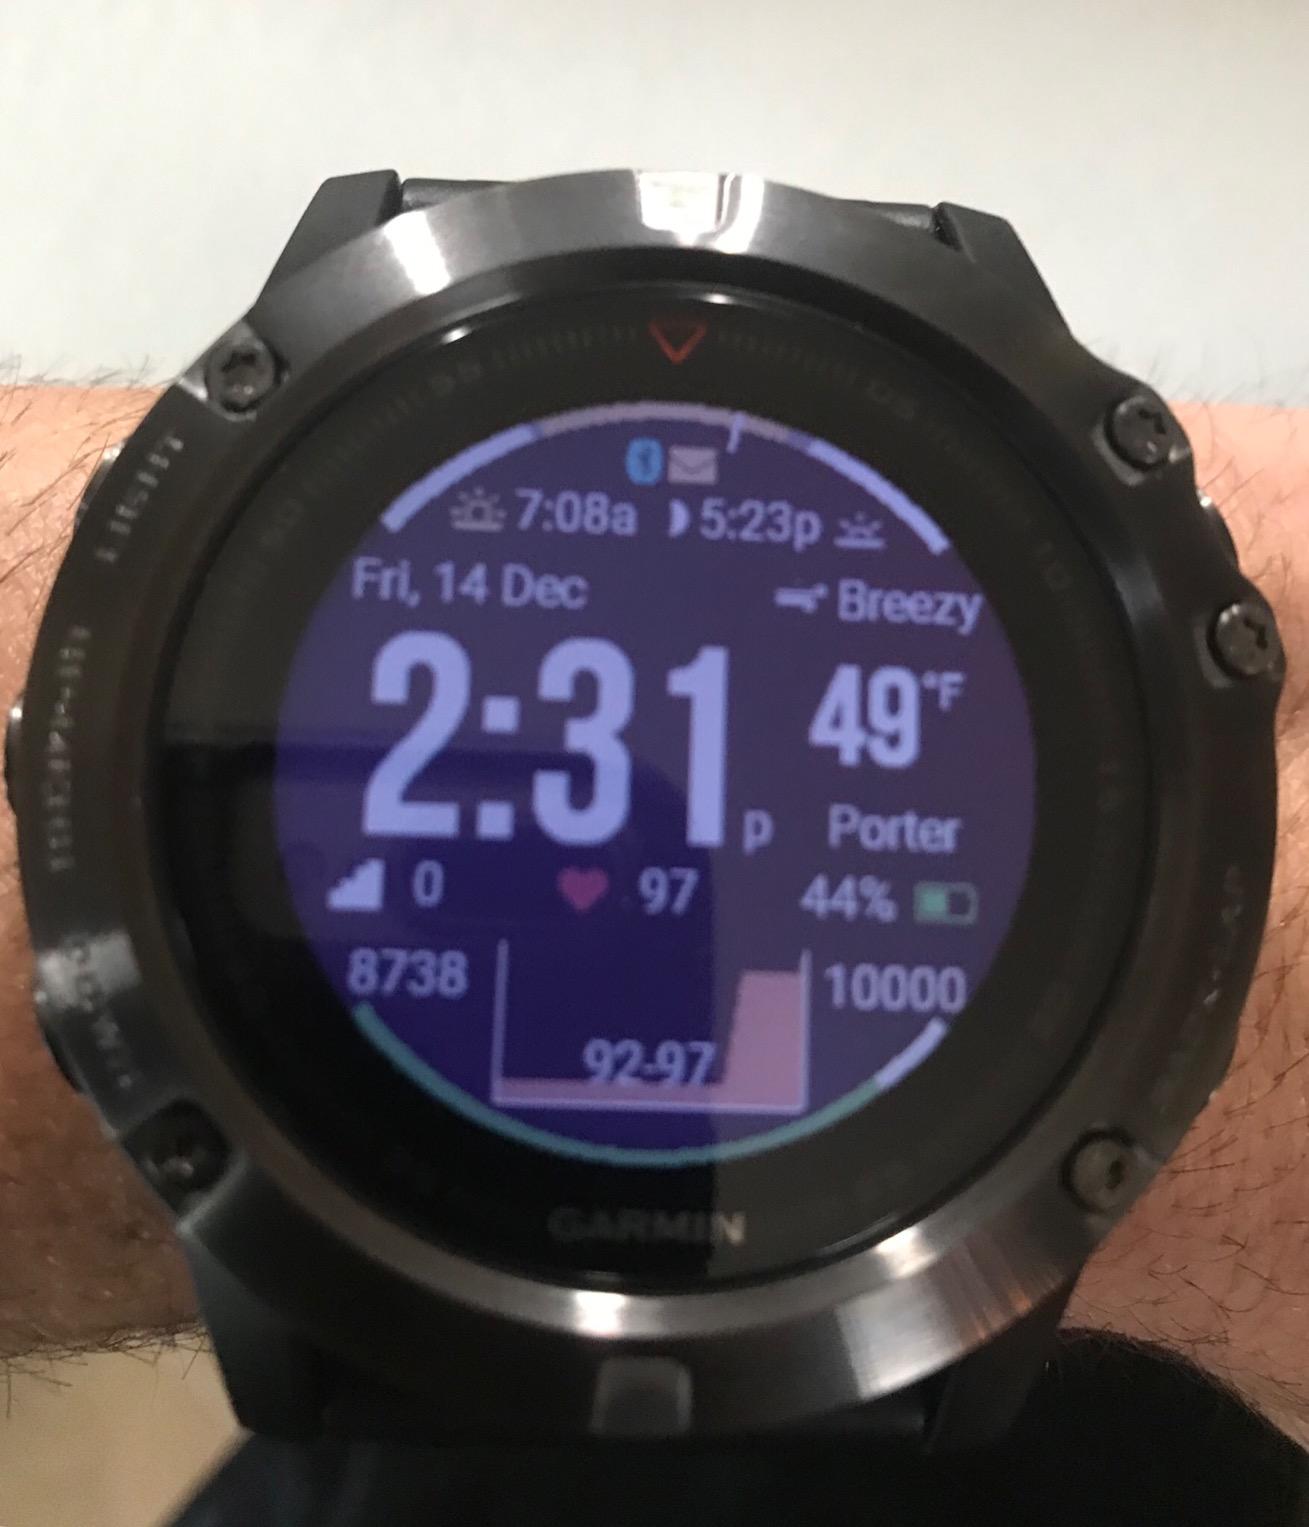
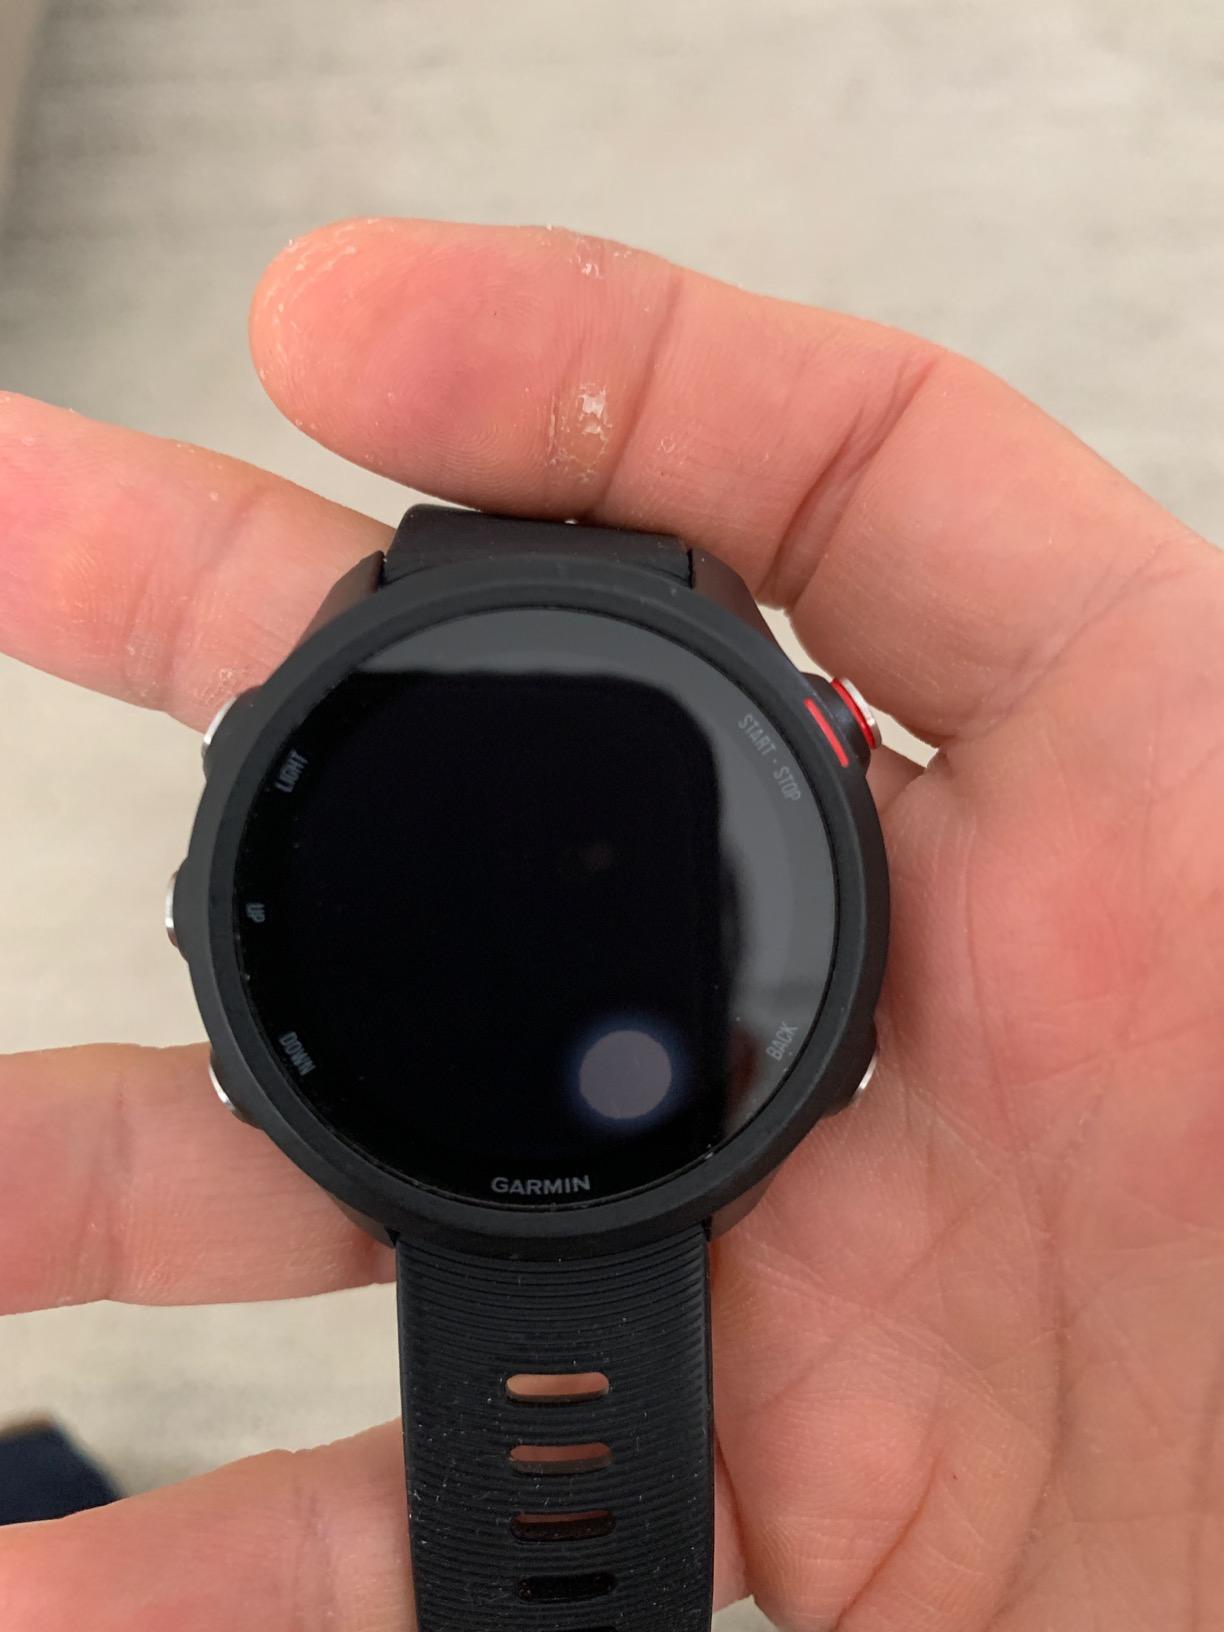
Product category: smartwatch
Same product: no